Bioinspired armor

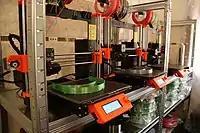
PRUSA 3D printers

Both bovine and equine hooves are made of the protein α-Keratin. α-Keratin is a structural, fibrous protein, the same one found in our hair and nails. The keratin molecules are held together by H-bonding and disulfide cross-linked bonds, which enhance the rigidity of the protein. α-Keratin chains twist together to form coiled-coil dimers. Coiled dimers bind with other coiled dimers to produce photo filaments, which further bind to form a photo fibril, then eventually an intermediate filament (IF). Within the outer wall of the hoof, are tubule structures oriented parallel to the leg (220x140 um, 50 um medullary cavity). Keratin intermediate filaments are organized as circular lamellae that surround these tubules.